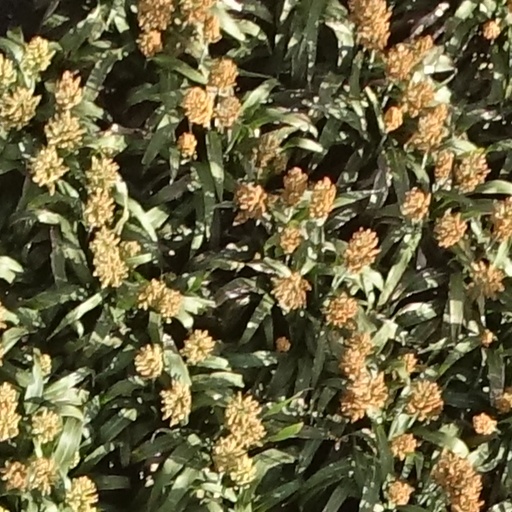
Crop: sorghum